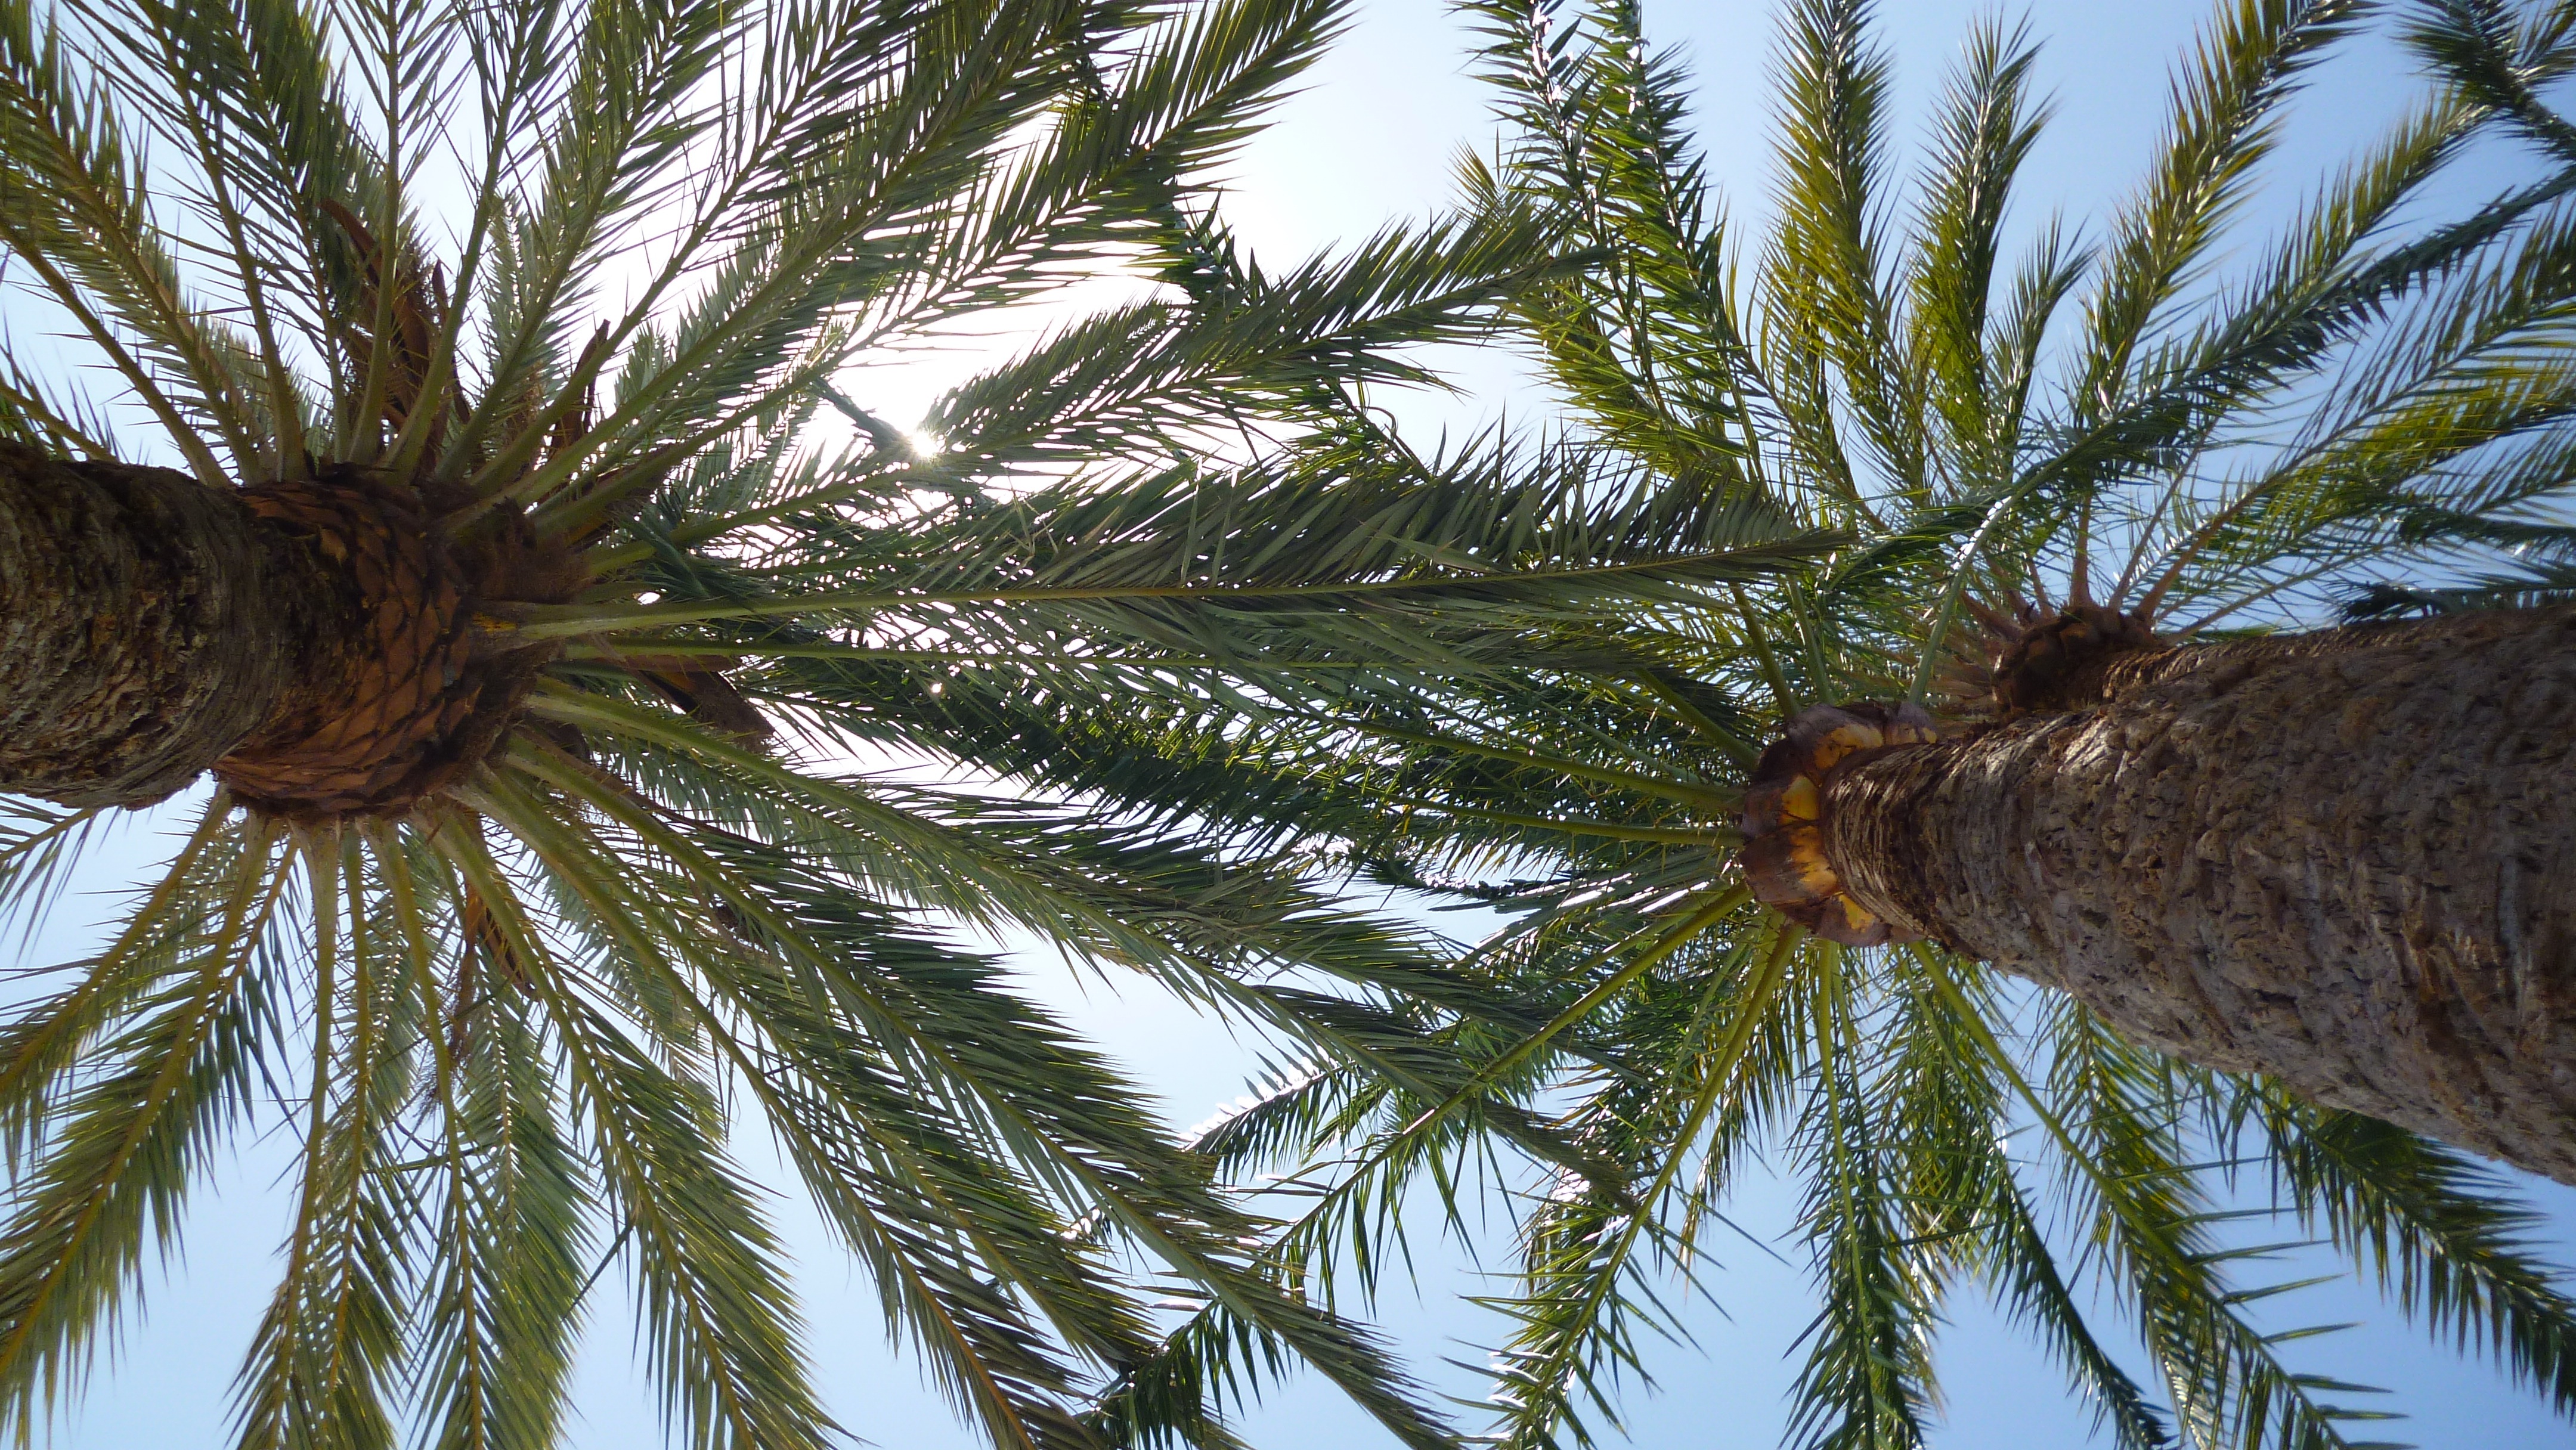
tree, branch, plant, fruit, palm tree, sunlight, leaf, summer, food, palm, produce, botany, flora, coconut, spruce, flowering plant, date palm, woody plant, land plant, arecales, palm family, borassus flabellifer, elaeis